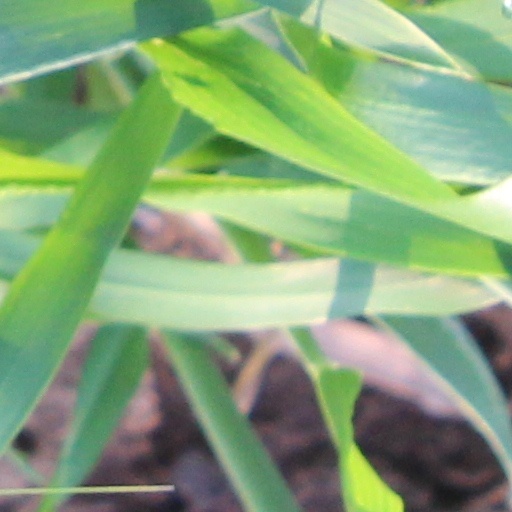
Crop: wheat